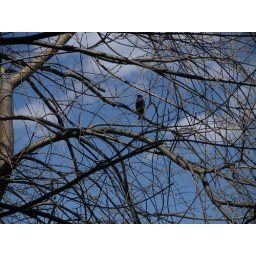
bird in a tree